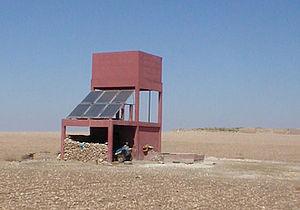
La province de Rehamna – ou Rhamna – est une subdivision à dominante rurale de la région marocaine de Marrakech-Safi. Son chef-lieu est Ben Guerir.